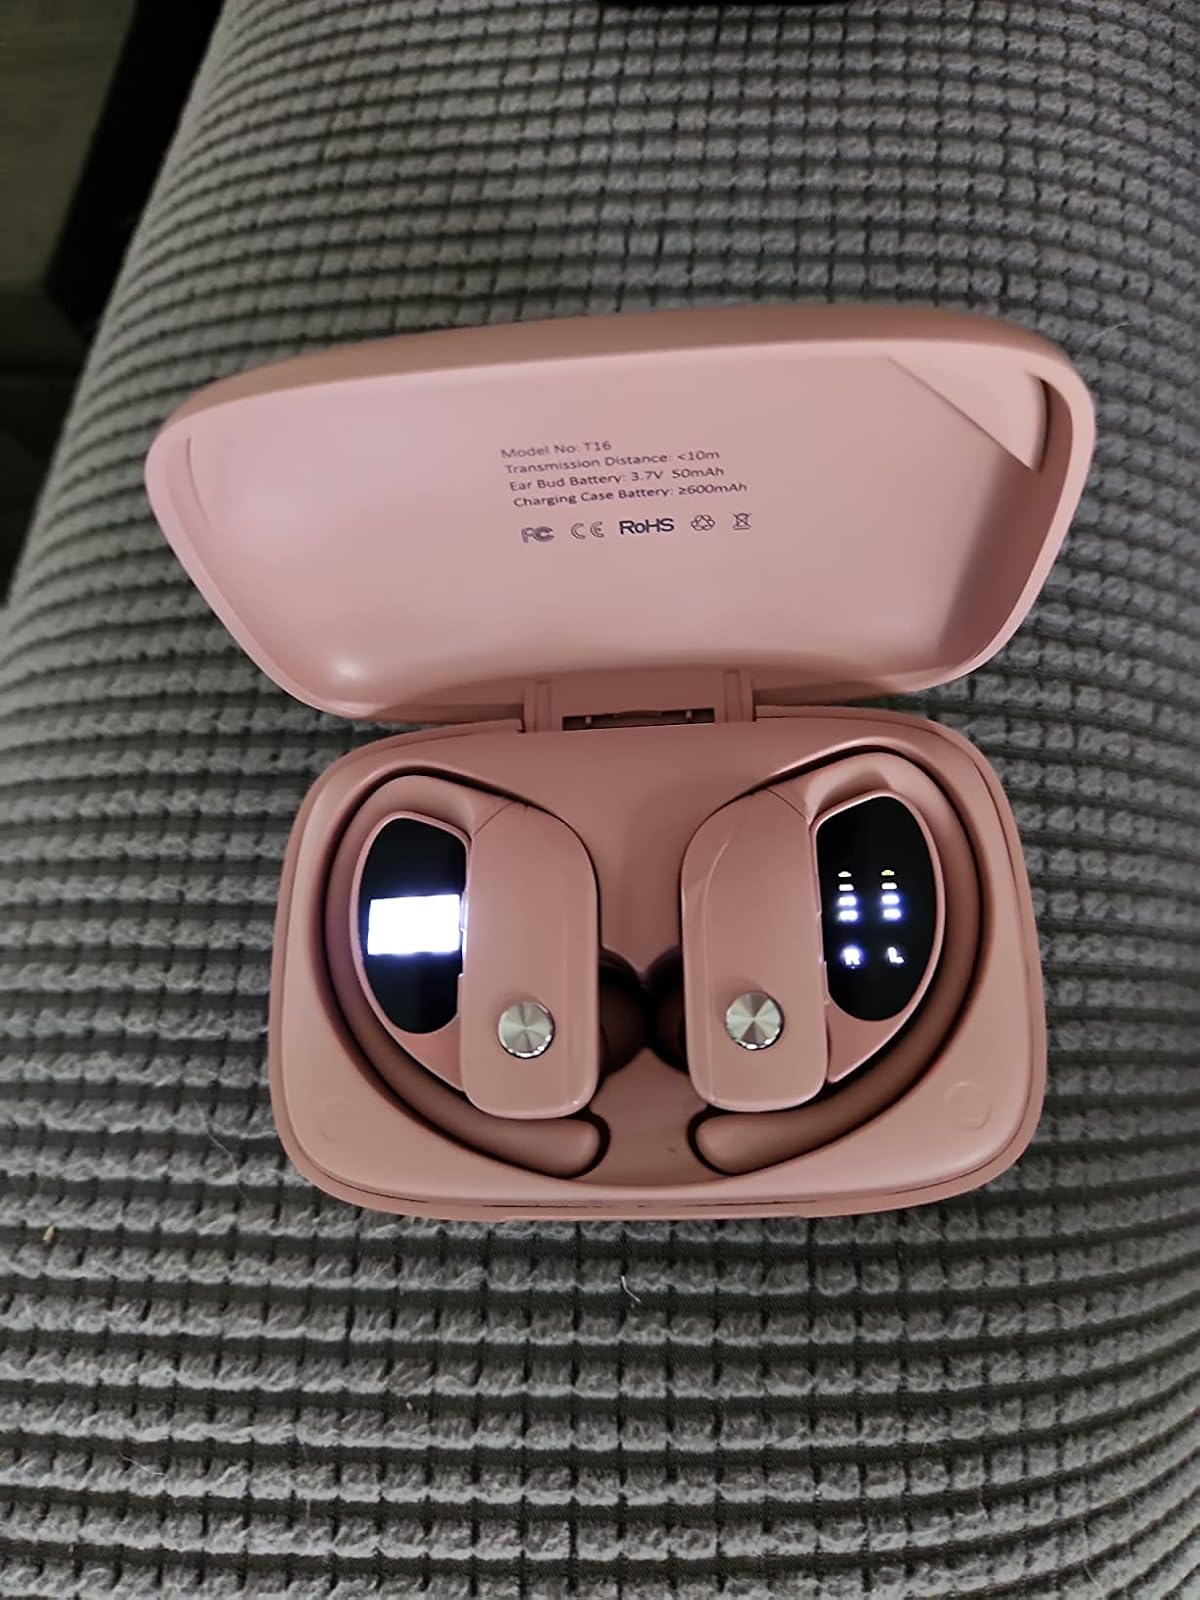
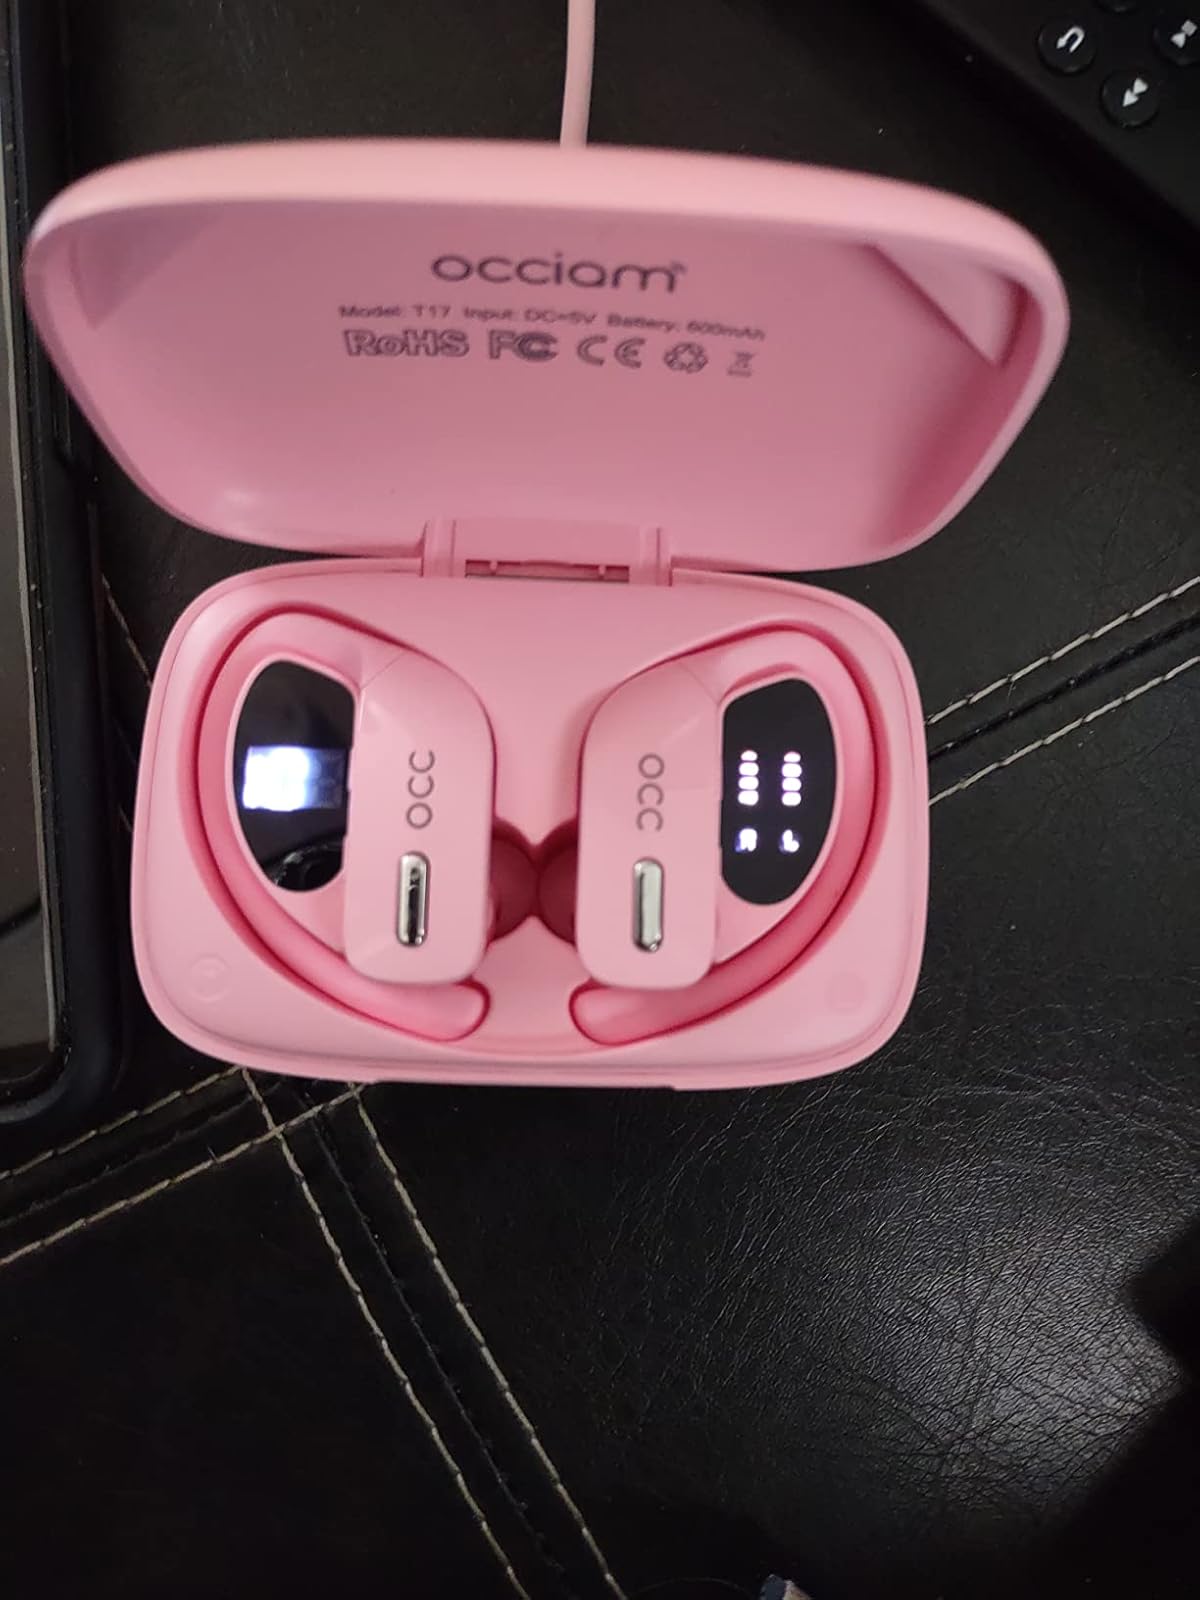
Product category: earbuds
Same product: no